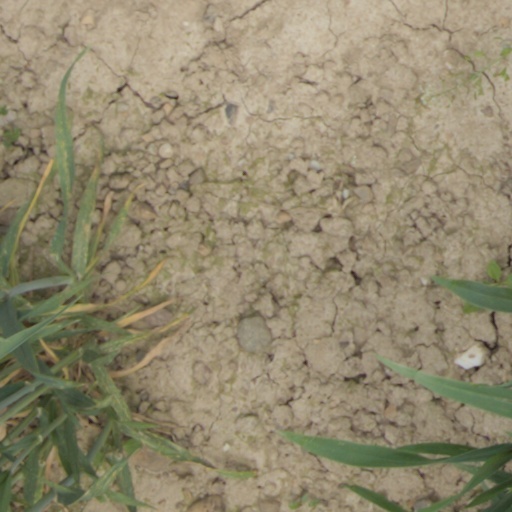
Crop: wheat